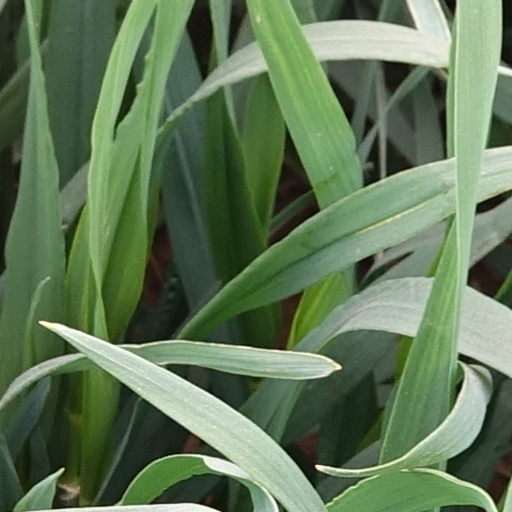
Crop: wheat